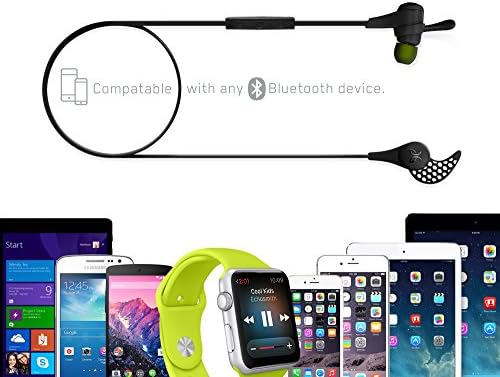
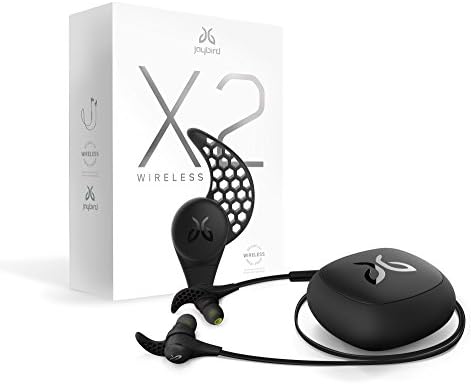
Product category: headphones
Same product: yes